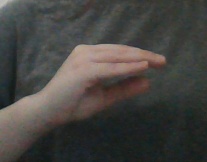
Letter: jeem